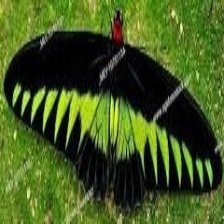
Species: BROOKES BIRDWING